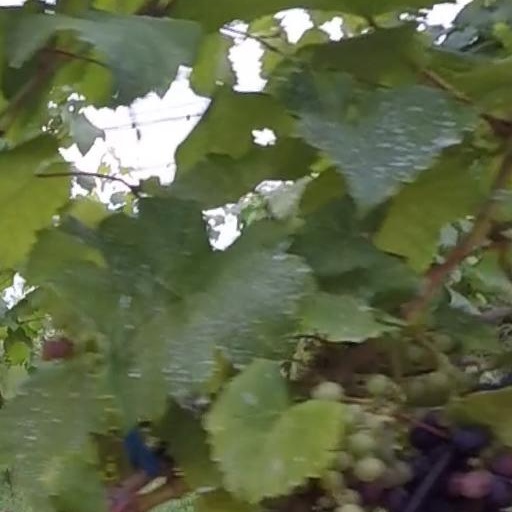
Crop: grape